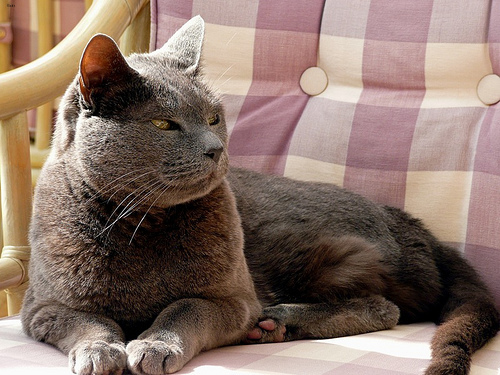
Breed: russian blue